Drumlanrig

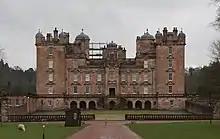
Drumlanrig Castle.

There are a number of possible etymologies for the name. It may represent Cumbric "drum" 'ridge' + "-lanerc" 'small area of cleared woodland'. However, the first element may also be Gaelic "druim "'ridge', either added to a Cumbric name or to Scots "*lang-rigg" 'long ridge'.